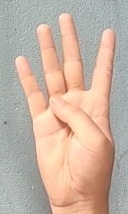
ASL sign: 4